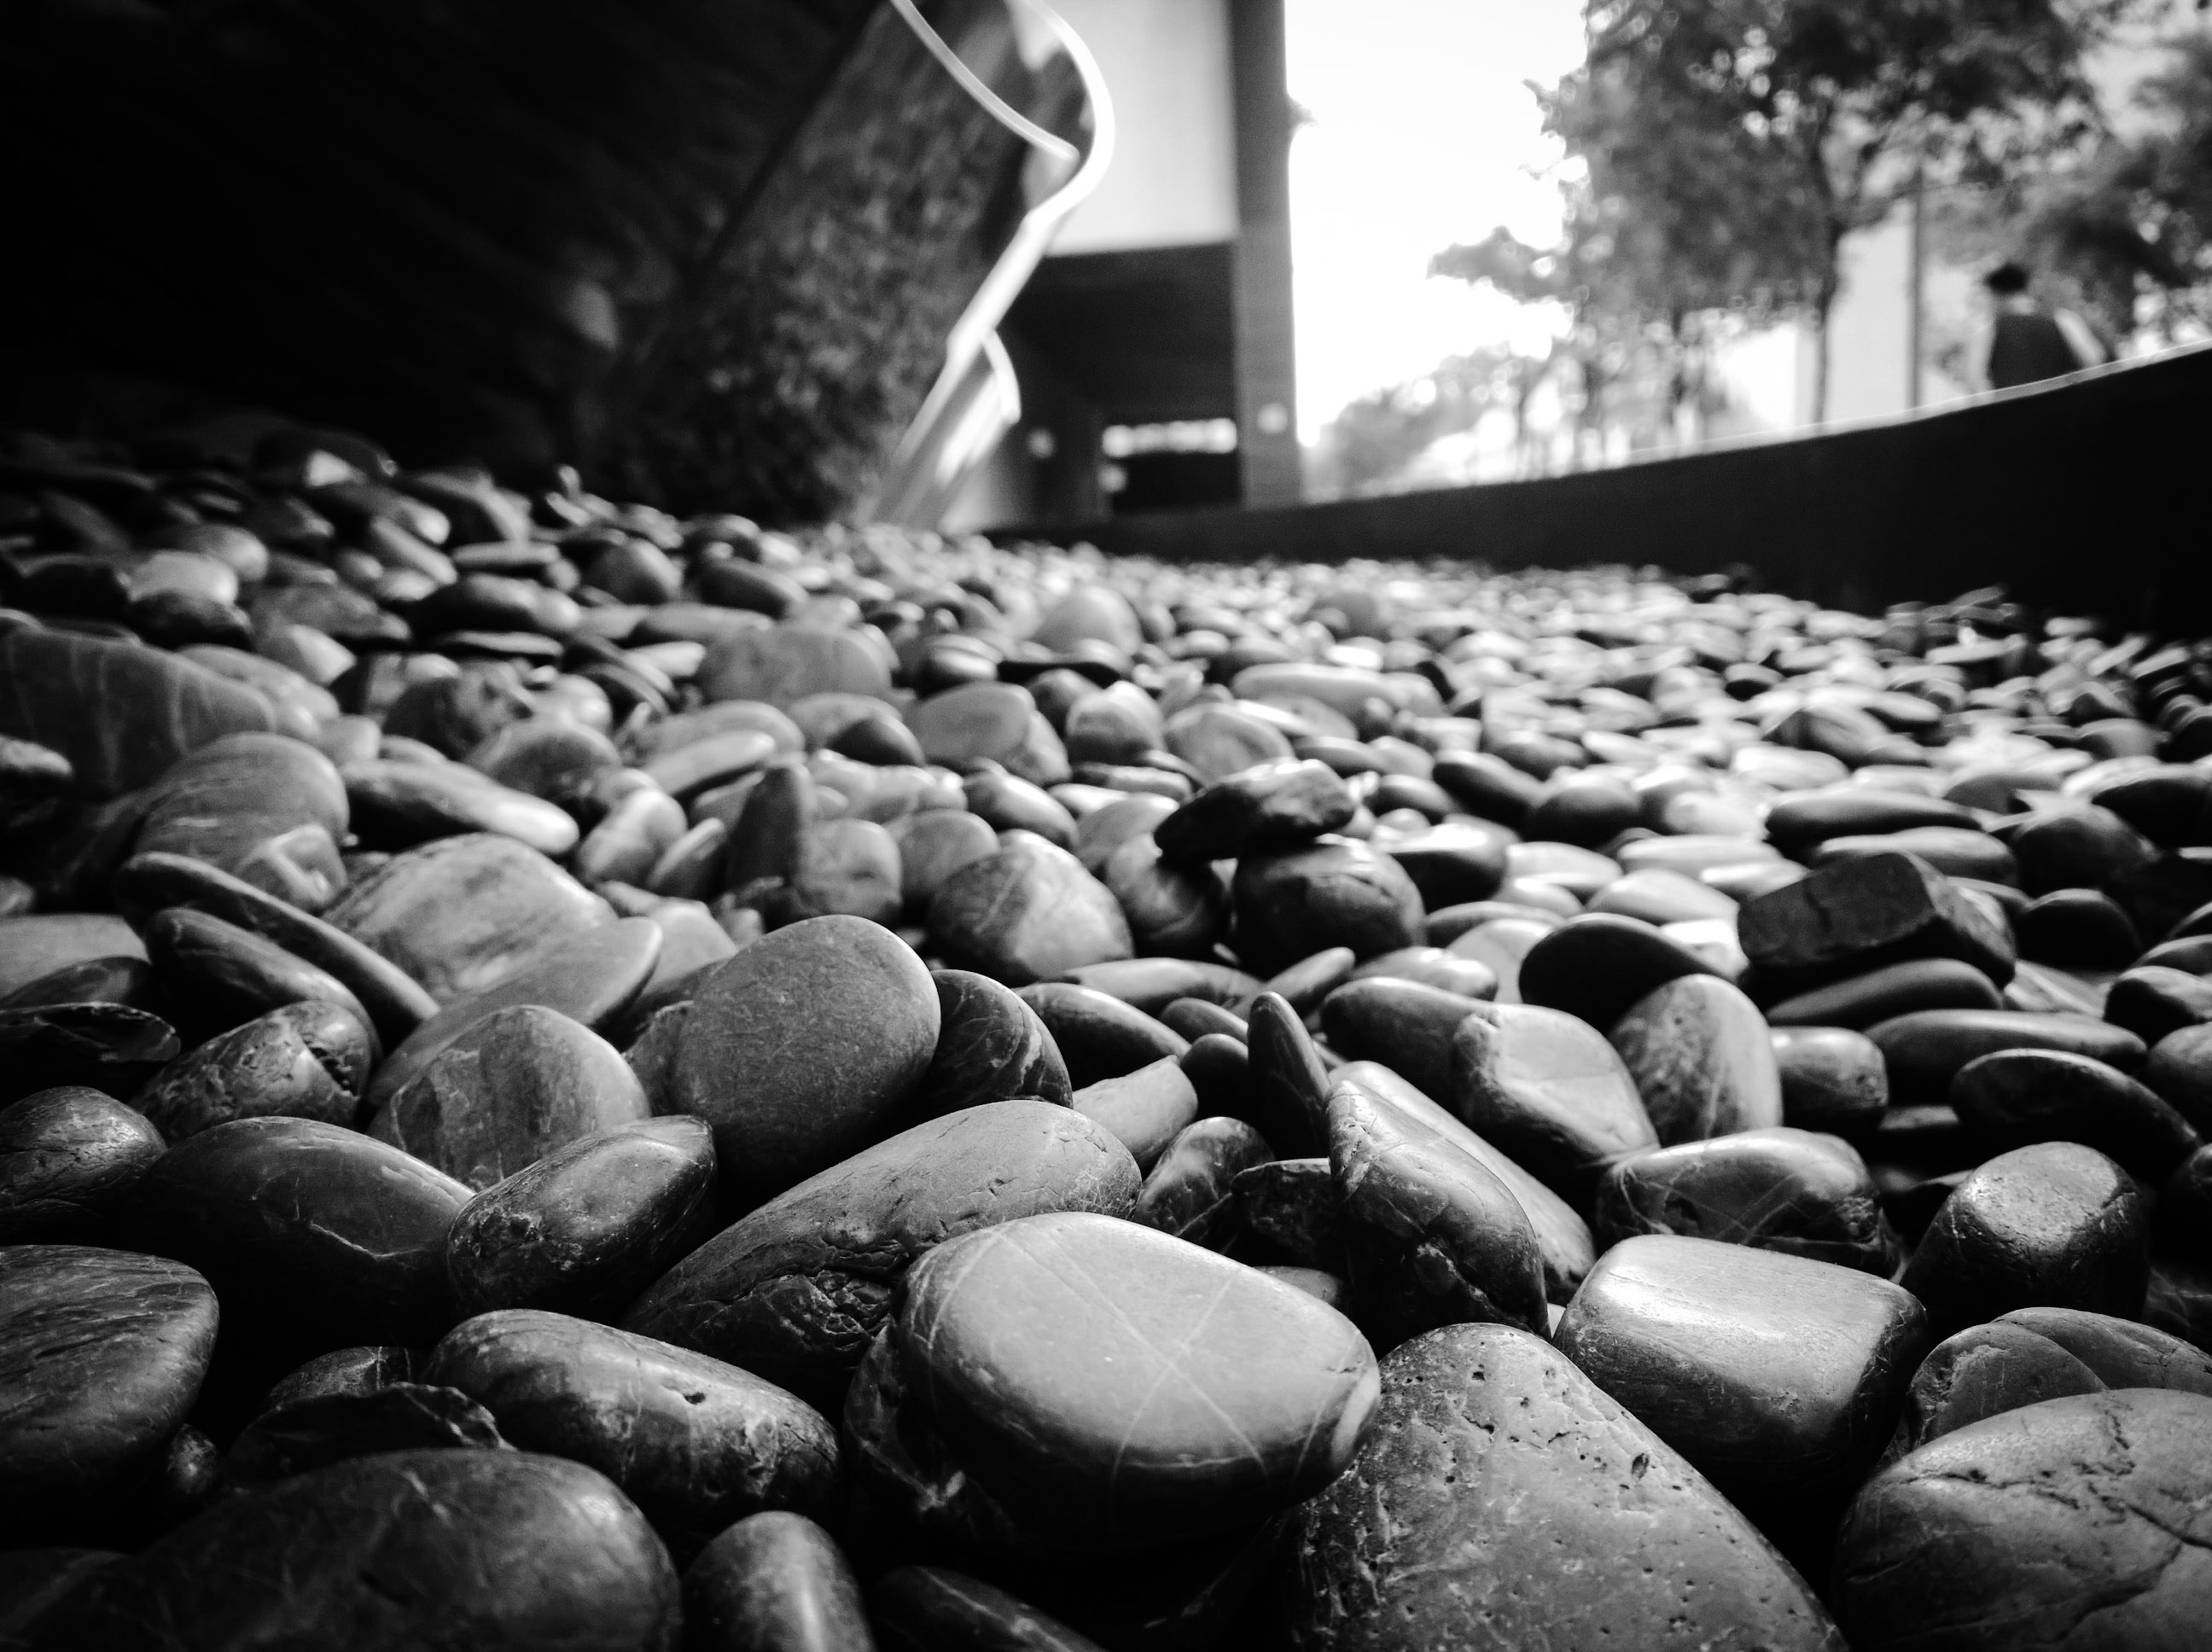
rock, black and white, photography, dark, darkness, black, monochrome, blackandwhite, stones, pebbles, polished, monochrome photography